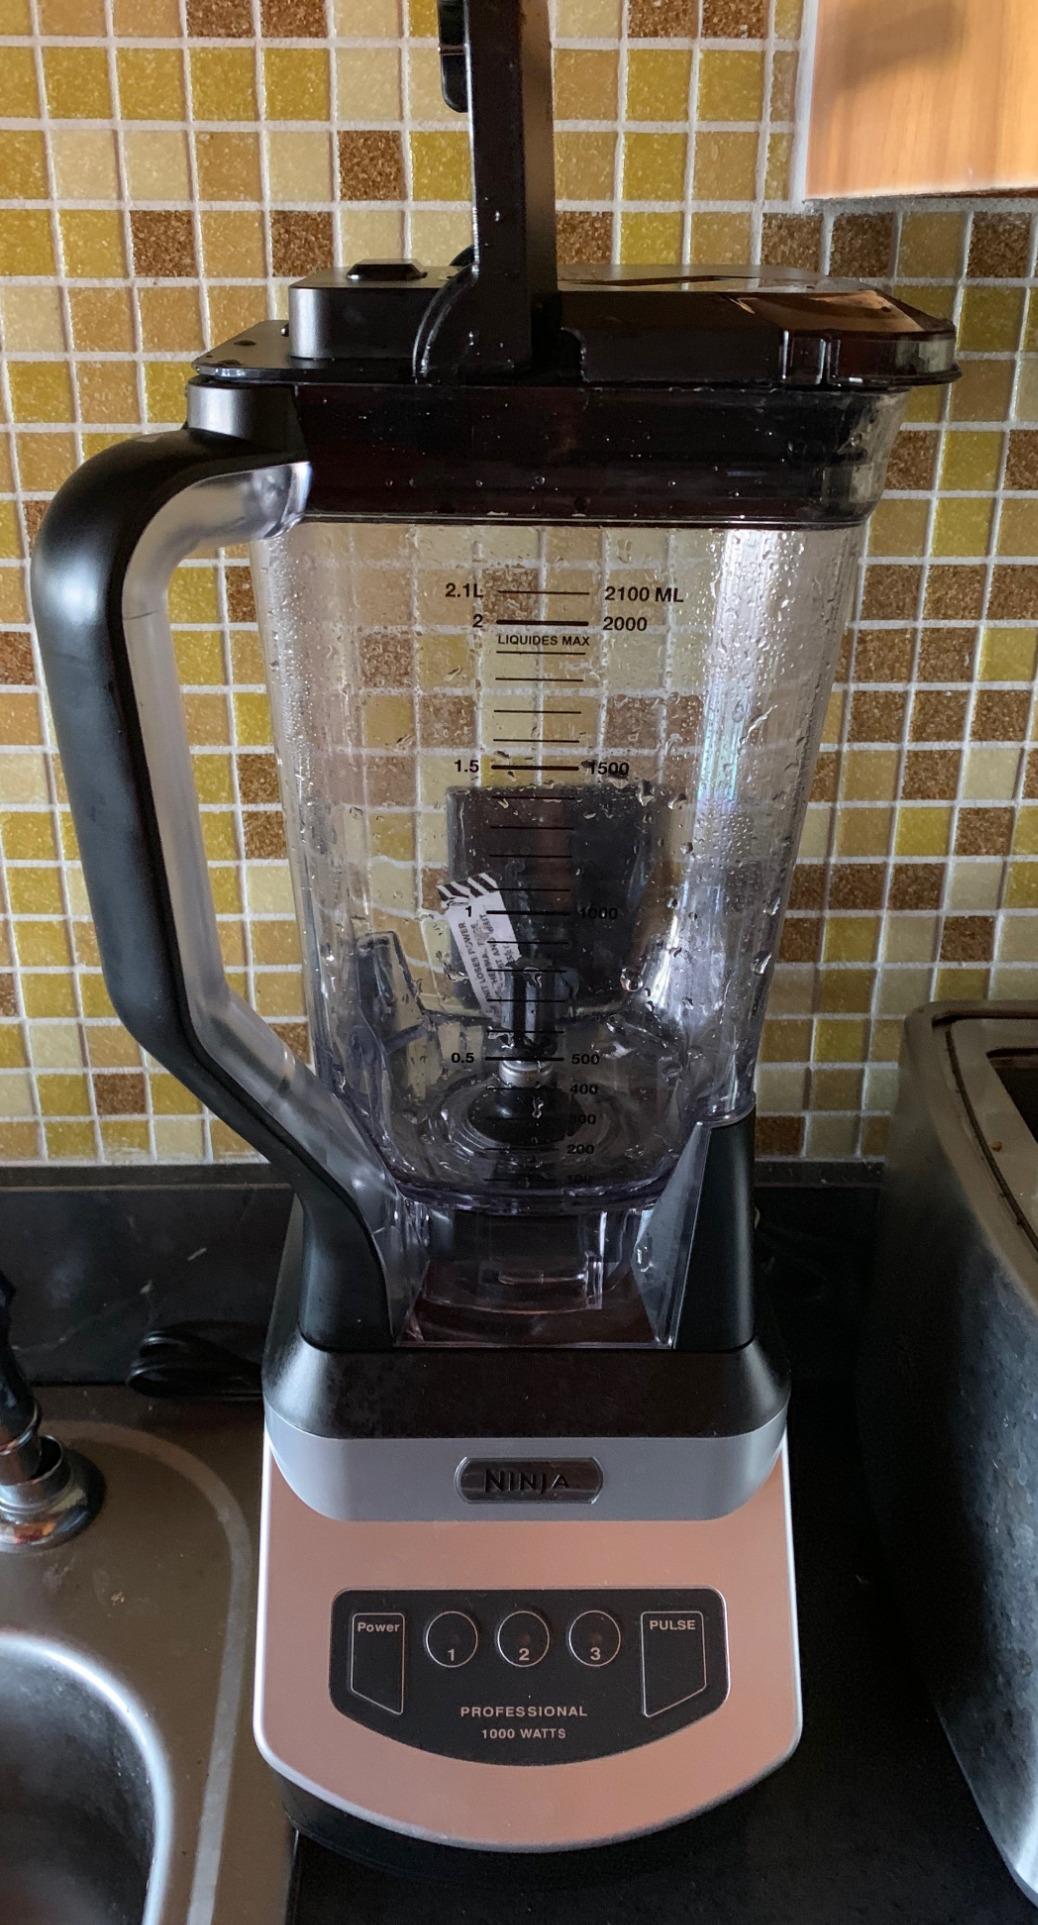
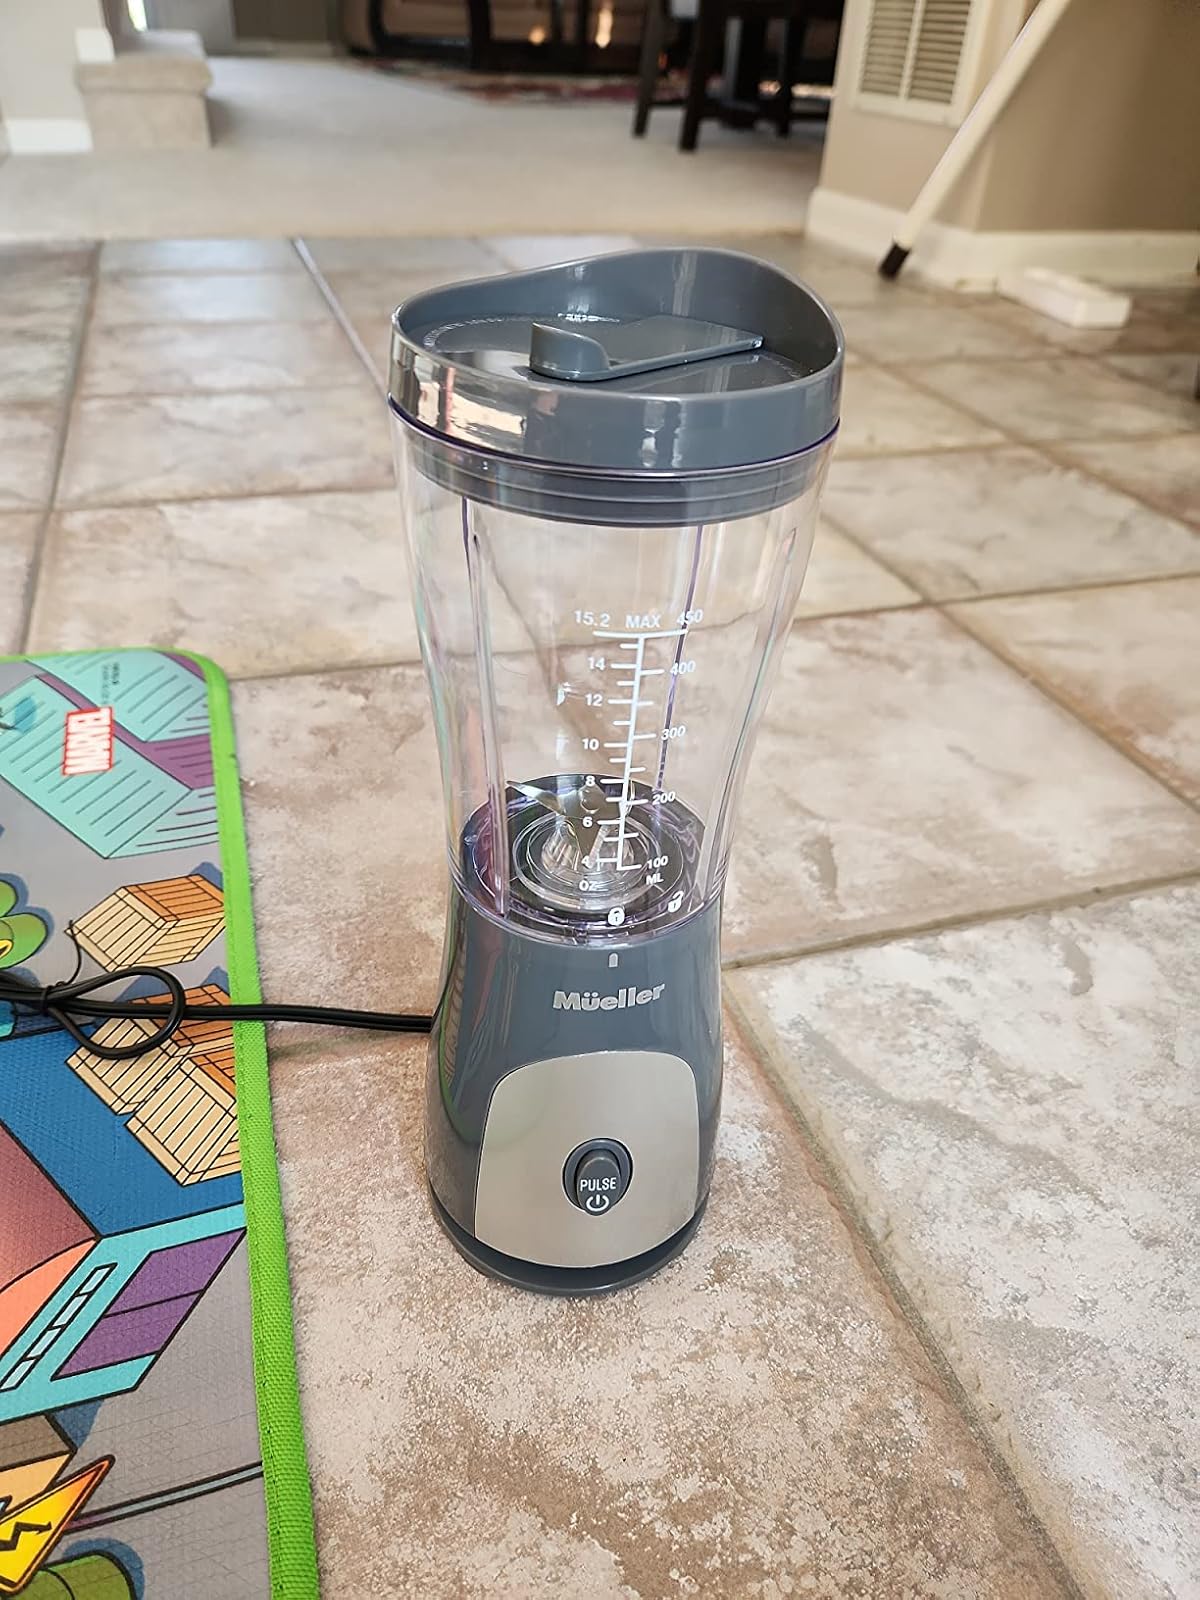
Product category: items_blender
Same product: no